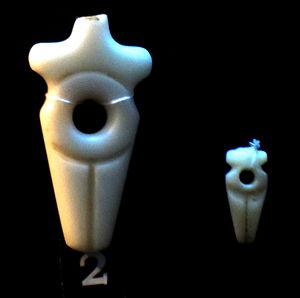
La Culture de Hamangia est une civilisation du Néolithique moyen, qui s'est développée au cinquième millénaire avant notre ère sur la côte ouest de la mer Noire, autour des bouches du Danube et du Tyras, dans les actuelles régions du Boudjak, de la Dobrogée et de la Ludogorie, entre le cours inférieur du Dniestr dans l'actuelle Ukraine, et la partie orientale des monts Haemos dans l'actuelle Bulgarie. Son nom provient du site de Baia-Hamangia, découvert en 1952 sur les rives du liman Golovitsa en Roumanie.